Brantly 305

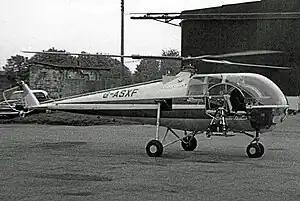
Brantly 305 at Oxford Airport UK in 1966

The Brantly 305 is an American five-seat light helicopter of the 1960s. It is an enlarged version of the Brantly B-2 which was produced by the Brantly Helicopter Corporation.